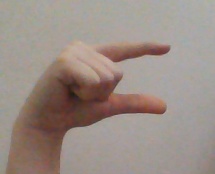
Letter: dal